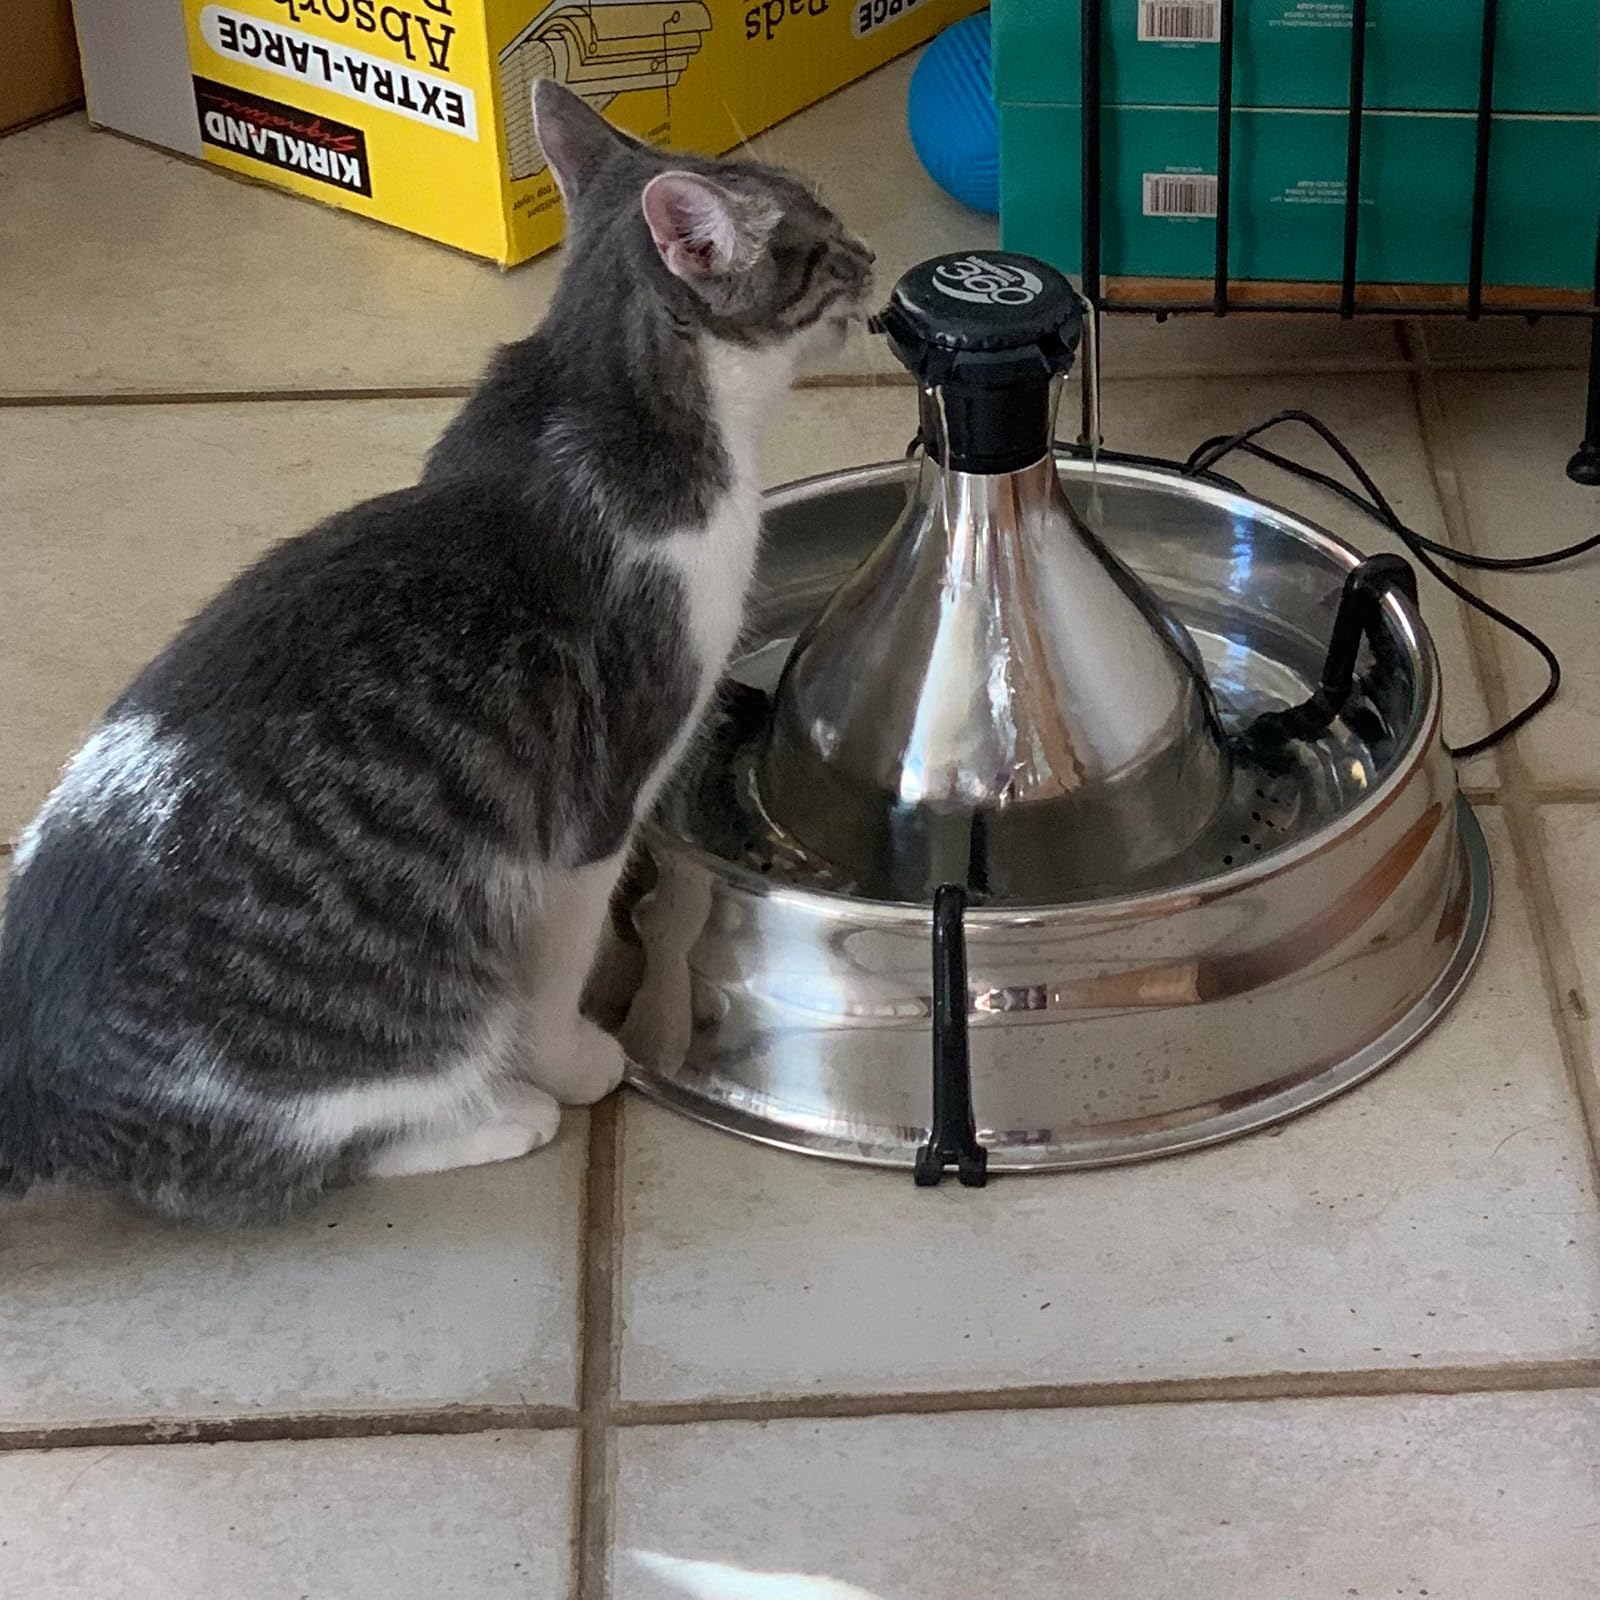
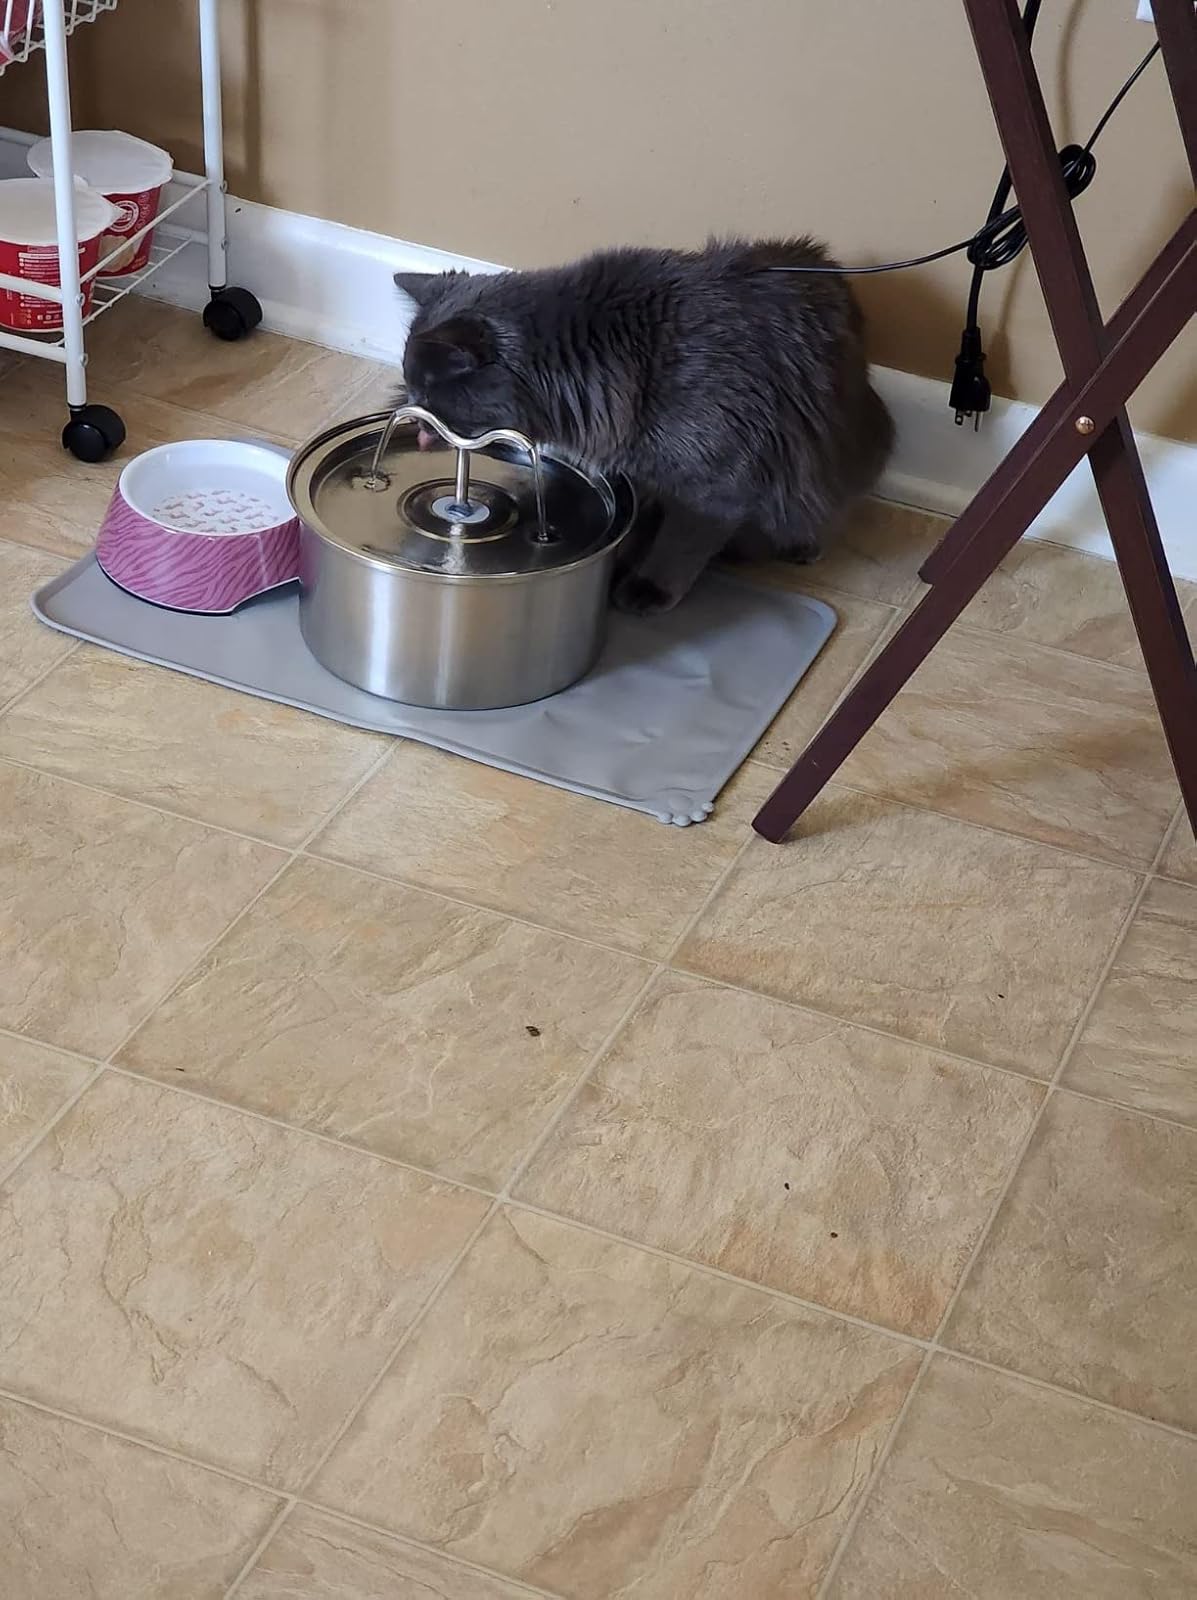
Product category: items_bowl
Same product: no